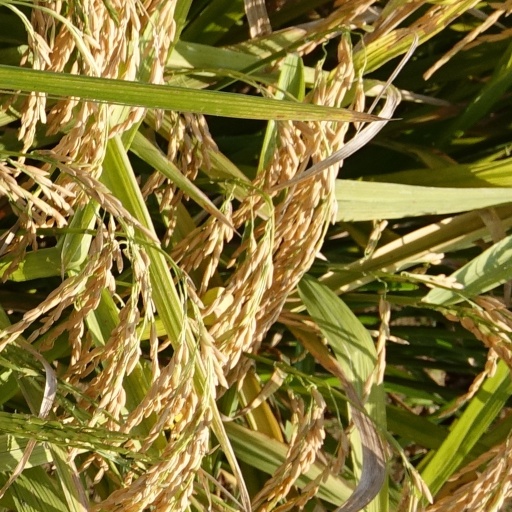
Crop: rice